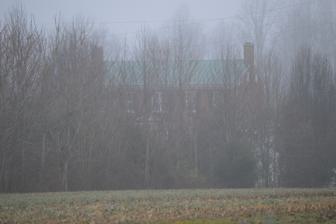
Building: Providence Plantation and Farm
Country: United States of America
Year built: 1826
Historic house in Virginia, United States United States historic place Providence Plantation and Farm U.S. National Register of Historic Places Virginia Landmarks Register Farmhouse seen through the trees Show map of Virginia Show map of the United States Location 1302 Roundabout Rte., Newtown, Virginia Coordinates 37°54′56″N 77°10′36″W / 37.91556°N 77.17667°W / 37.91556; -77.17667 Area 6.5 acres (2.6 ha) Built c. 1826 ( 1826 ) , c. 1840 Built by William and Susan Dew, et al. Architectural style Federal NRHP reference No. 09000689 VLR No. 049-0063 Significant dates Added to NRHP September 3, 2009 Designated VLR June 18, 2009 Providence Plantation and Farm , also known as Fogg House and Farm, is a historic plantation house located near Newtown in King and Queen County, Virginia . The two story, 3-bay Federal style brick main house was built about 1826, and expanded circa 1840. Also on the privately-held property, demonstrating the changes over time as the plantation which once encompassed about 1299 acres shrunk to the listed 6.47 acres, are the contributing two-story Reconstruction-era carriage house , and Great Depression-era hen laying house, two-story sweet potato shed, and mechanic's shop. History Thomas R. Dew, who fought in the Revolutionary War, established a plantation he called Dewsville in King and Queen County, Virginia. He had five sons, and in 1826 built this house as a wedding present for his eldest son, William, who would expand it in the 1840s. Another son, Thomas Roderick Dew , became a professor and president of the College of William and Mary in Williamsburg , but predeceased his father and elder brother. By 1830, Dr. William Dew operated this plantation using 17 enslaved people (8 males and 9 females). In 1837, Dr. Dew bought an additional 200 acres from his father, adding to the 500 acres given to him at his wedding, and he may have received an additional 511 acres and 20 slaves upon his father's death in 1849. Dr. Dew donated some land to construct Horeb Church nearby, and died in 1854. At his death, his estate included two farms totaling 1211 acres and more than 60 slaves. On the eve of the Civil War, Dr. Dew's widow, 3 daughters and son Benjamin Dew lived on the property. Three sons fought in the conflict as Confederate officers. Eleven slave quarters were noted in the 1860 slave census. After the Civil War, Mrs. Dew and her daughters barely managed to operate the plantation with the help of five hired laborers.  Descendants sold the plantation in 1908. Several different families owned the property in the next 13 years, before it was acquired by the Fogg family, whose members modernized it during the next six decades, and some of whom live nearby in newer houses on land once owned by Capt. Thomas Dew. Although the manor house sustained damage over the years (especially when it was vacant for a short period of time), more remained of the original structure than in other houses of the area and era. It was acquired and restored by the Norton family in the 1980s-90s. The Stuart family furthered this process and it was named a Virginia Historic Landmark and placed on the National Register of Historic Places in 2009. It is now owned by the Martin family. References